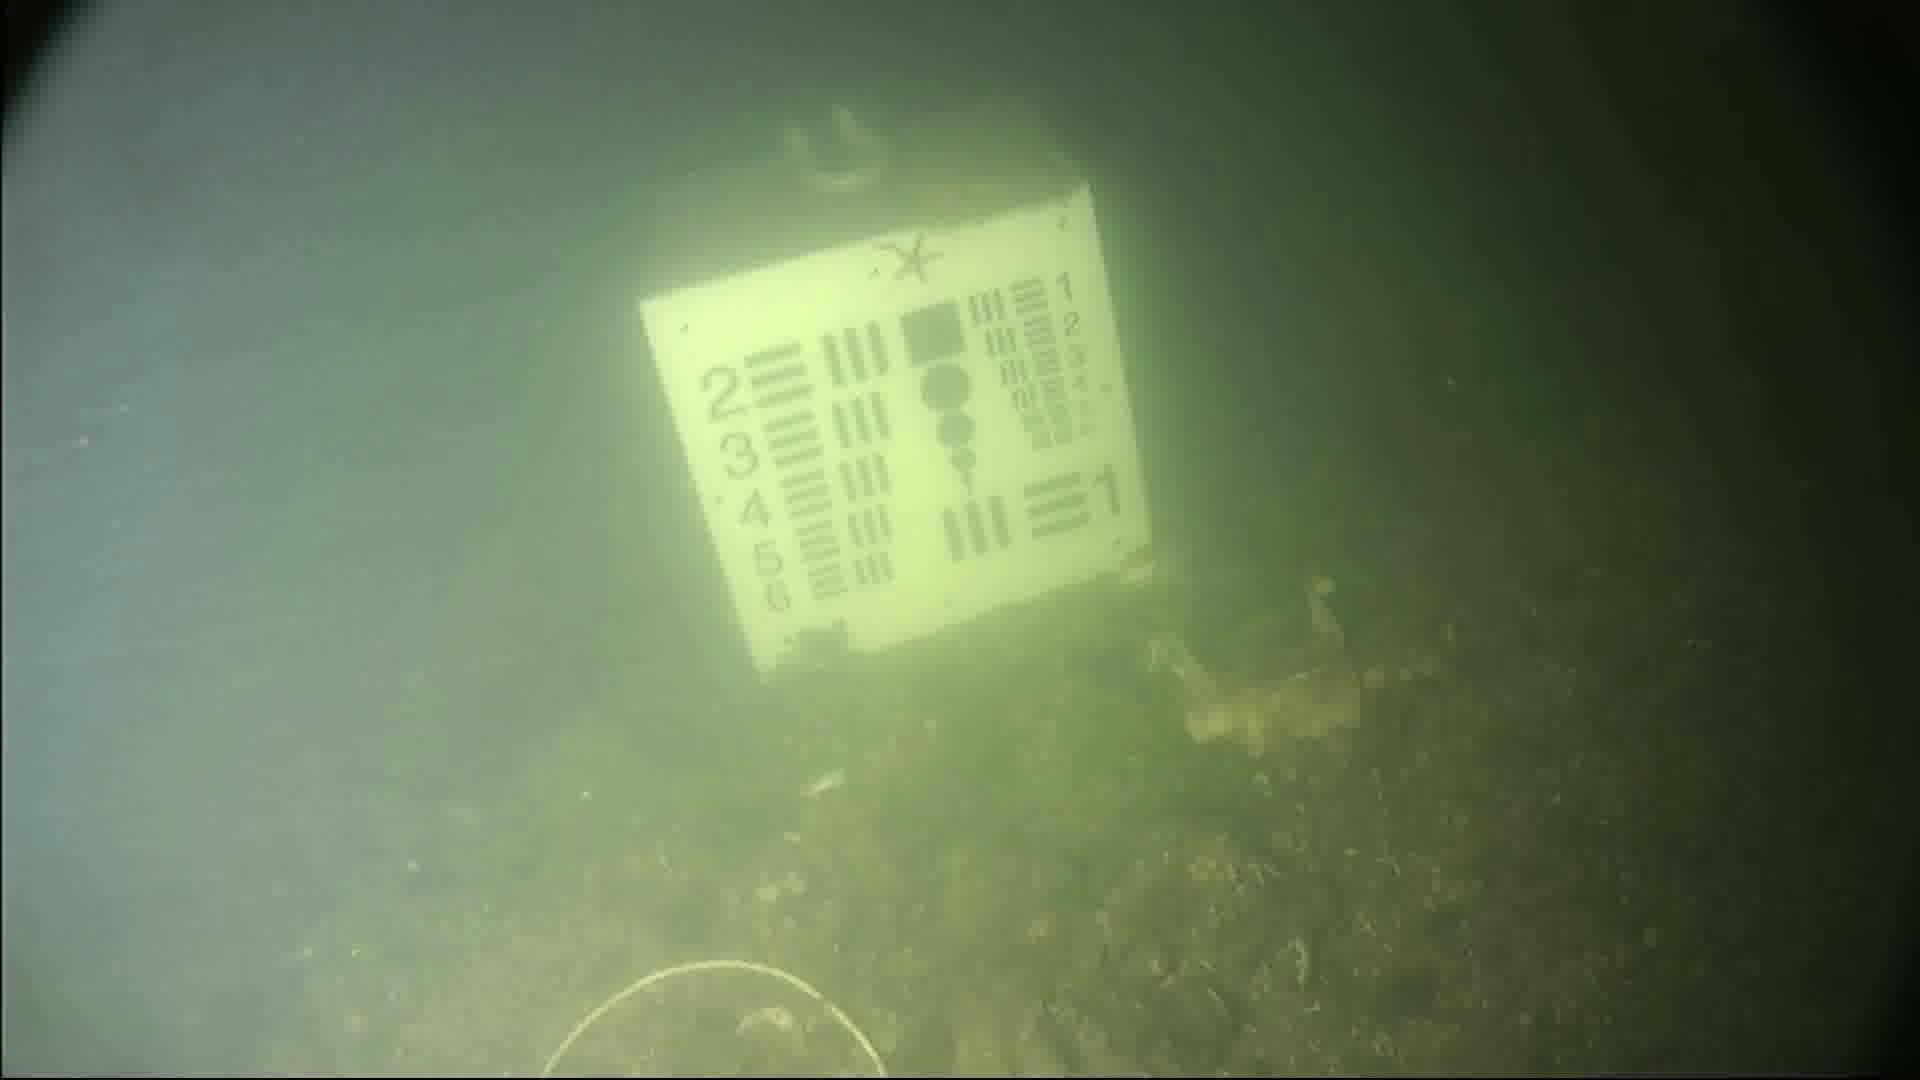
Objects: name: starfish
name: crab